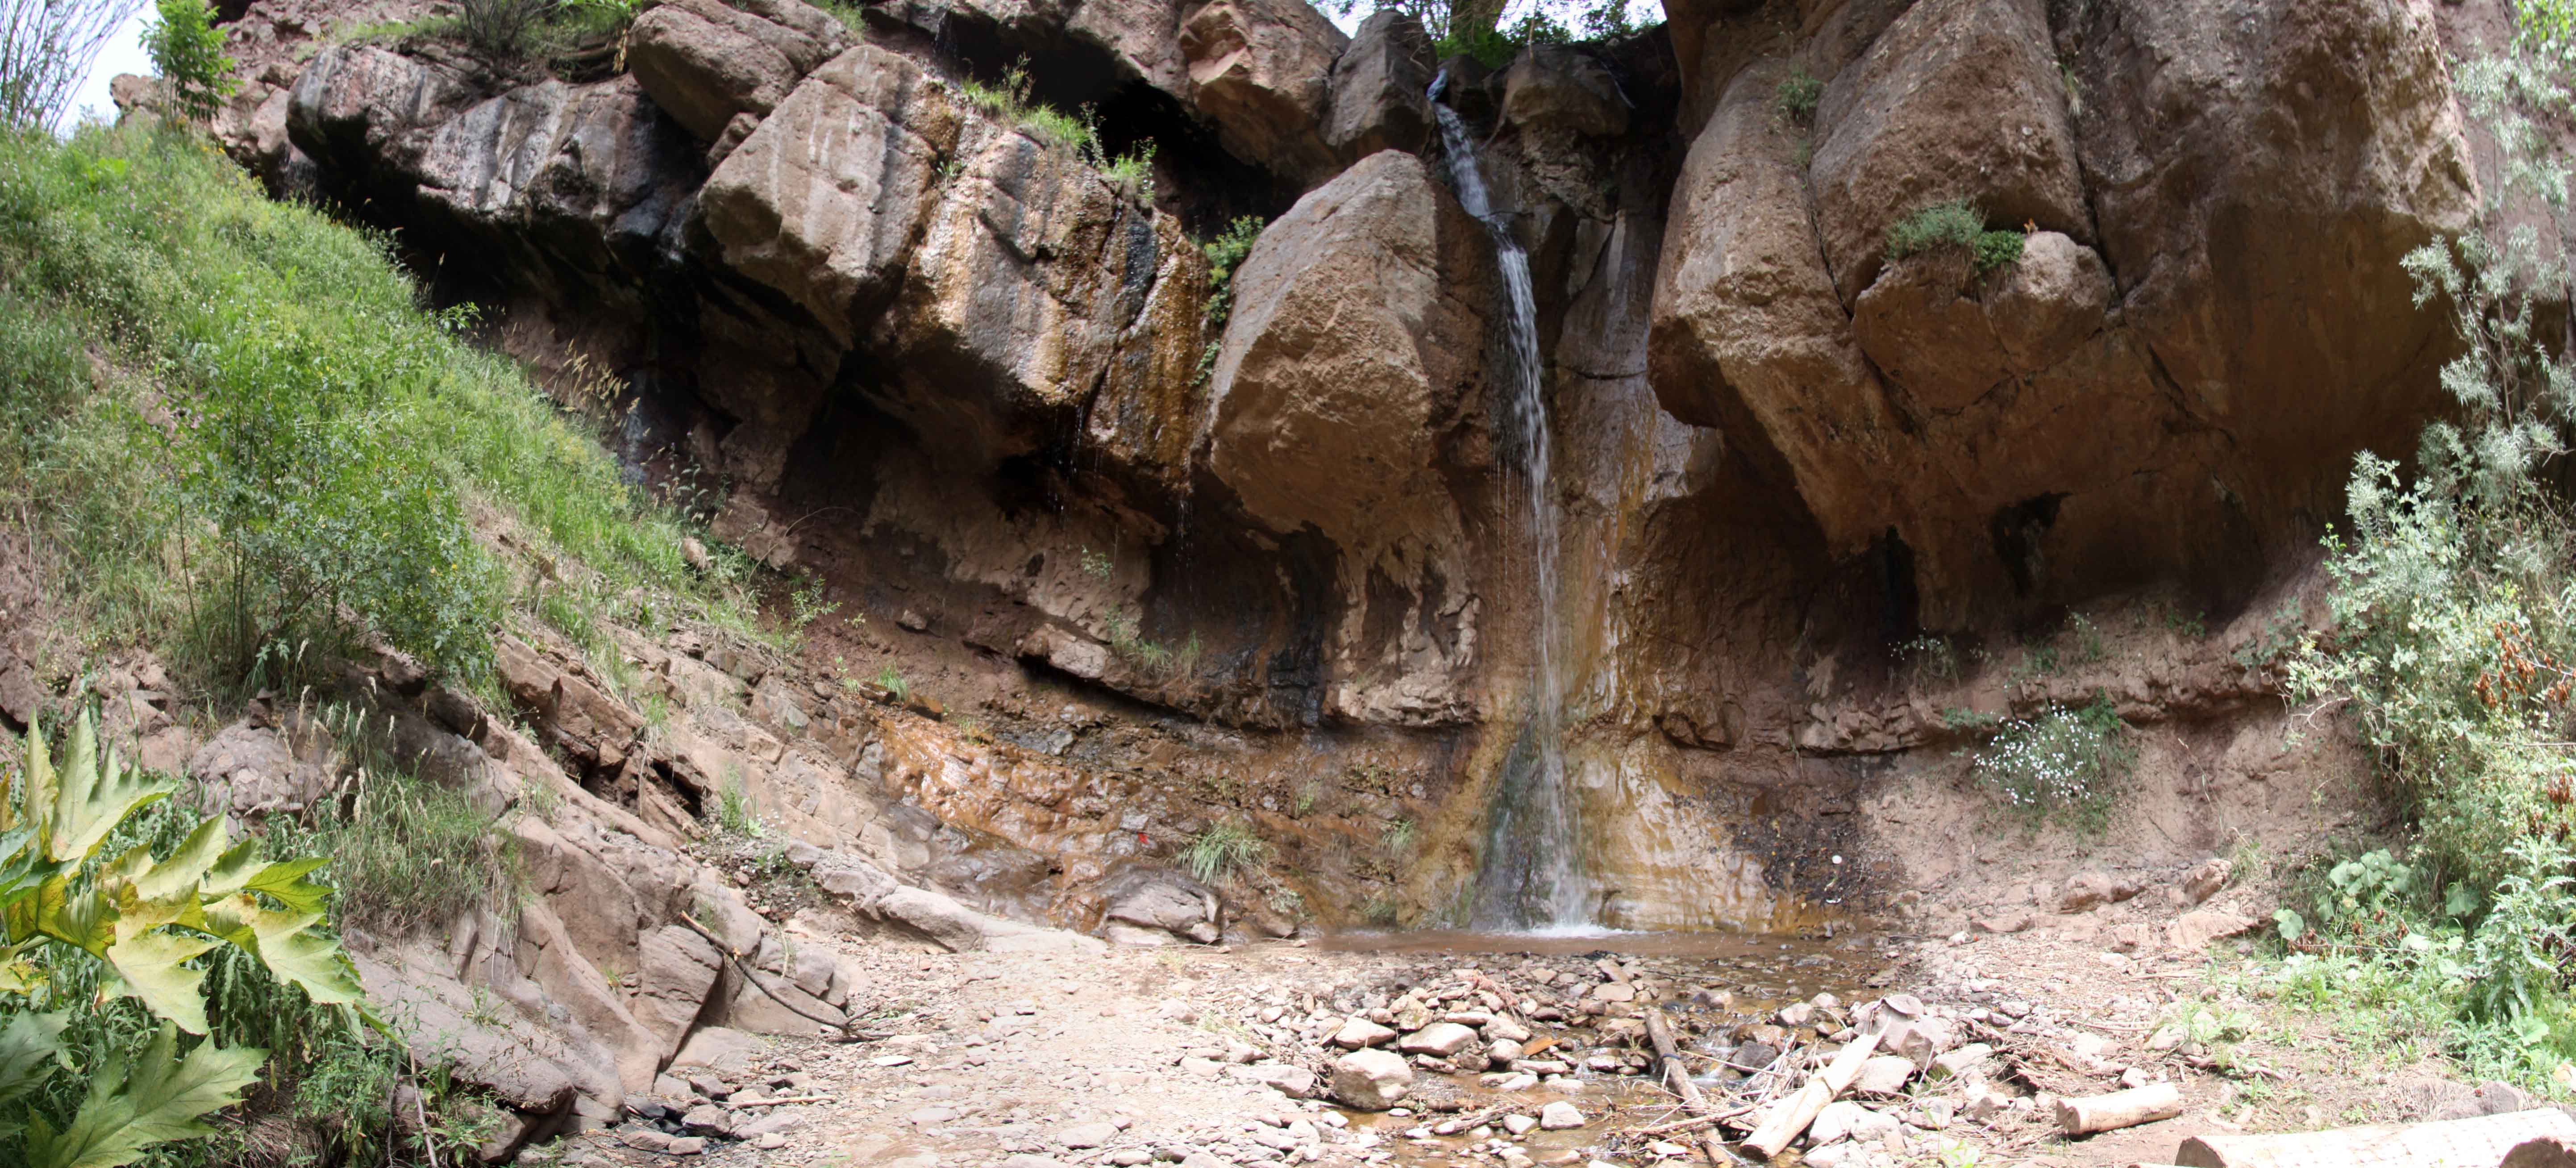
landscape, mountain, spring, nature, travel, rock, nature reserve, formation, outcrop, geological phenomenon, bedrock, geology, wadi, canyon, ravine, fault, soil, state park, boulder, escarpment, erosion, valley, dike